Charterhouse, Somerset

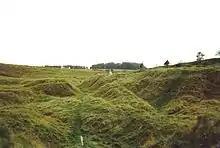
Roman lead mines at Charterhouse

There is evidence, in the form of burials in local caves, of human occupation since the late Neolithic/Early Bronze Age.